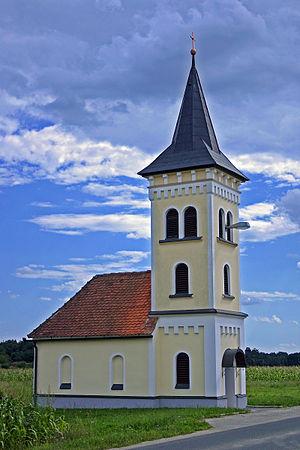
Le Prekmurje ou Pomurje est la région la plus orientale de Slovénie. Elle est limitée par la Hongrie au nord-est, l'Autriche au nord-ouest, la Croatie au sud et la région traditionnelle slovène de Styrie au sud-ouest. Son nom provient de la rivière Mur qui la sépare du reste de la Slovénie.